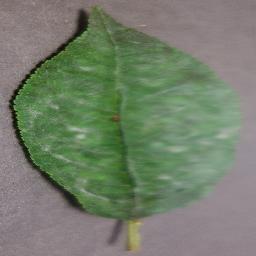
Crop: cherry
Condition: (including_sour)_powdery_mildew